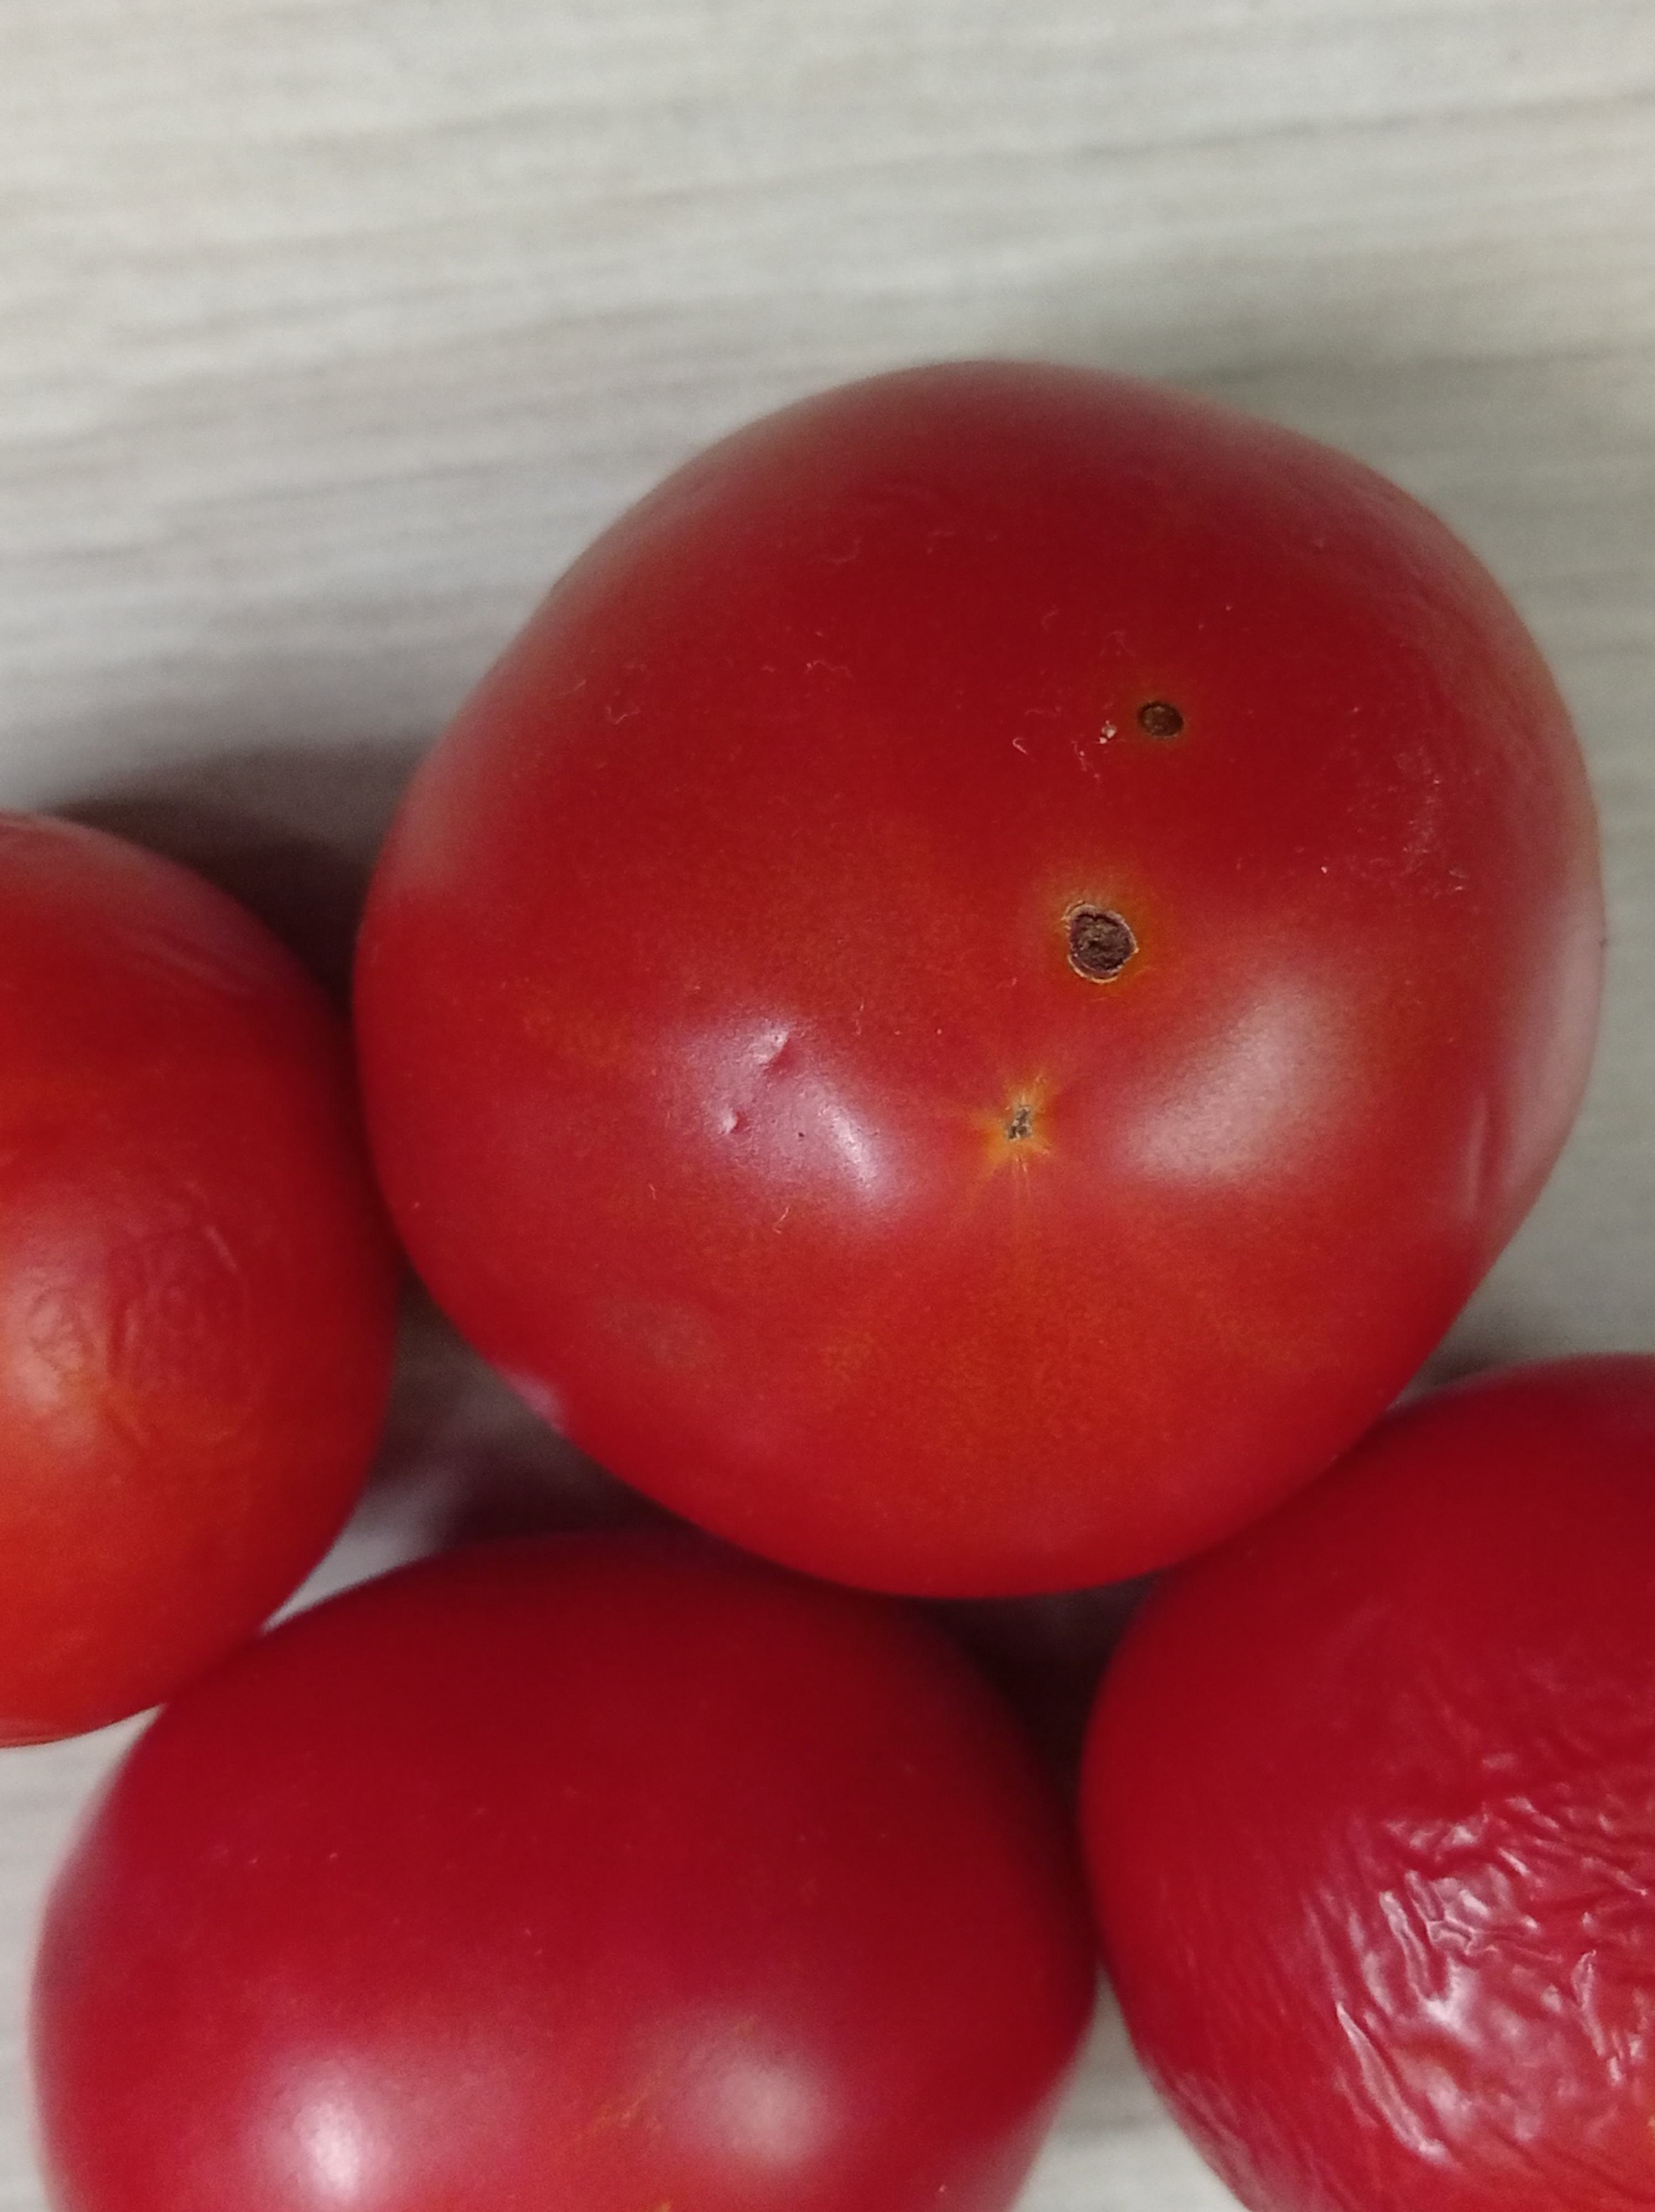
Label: Fresh